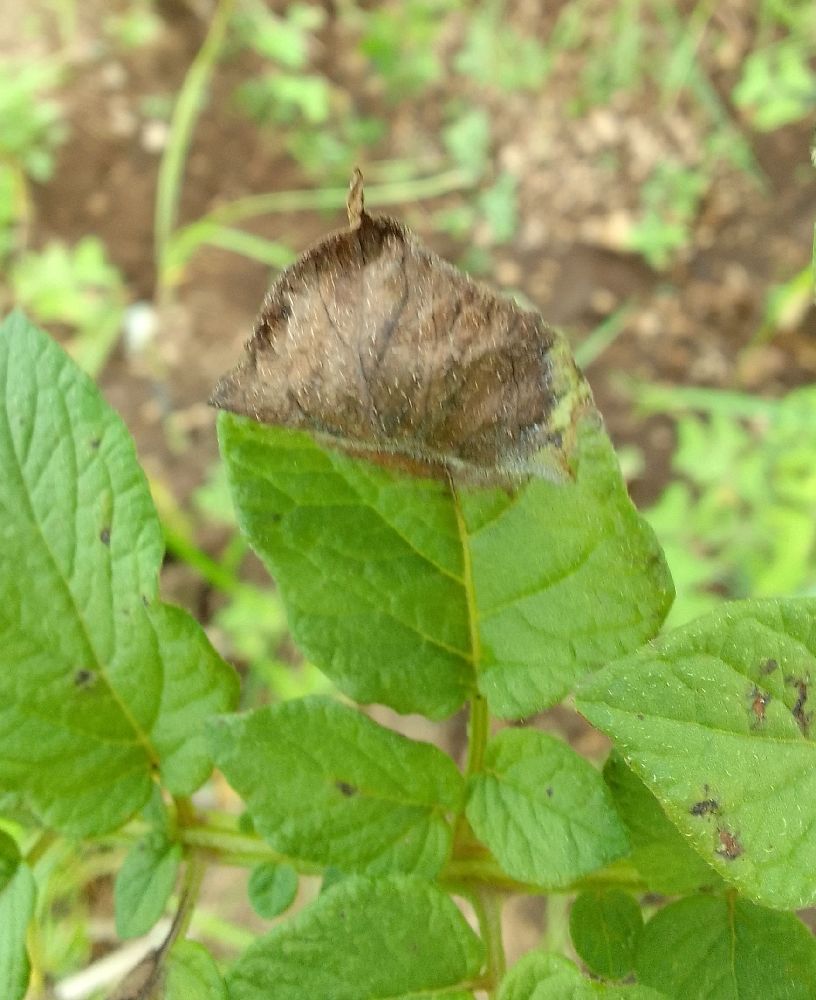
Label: Late blight